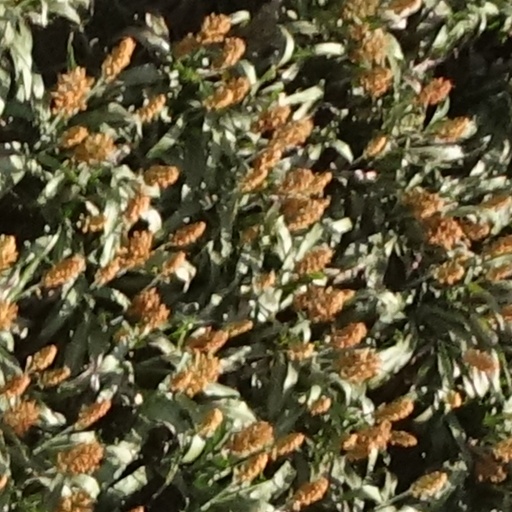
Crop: sorghum